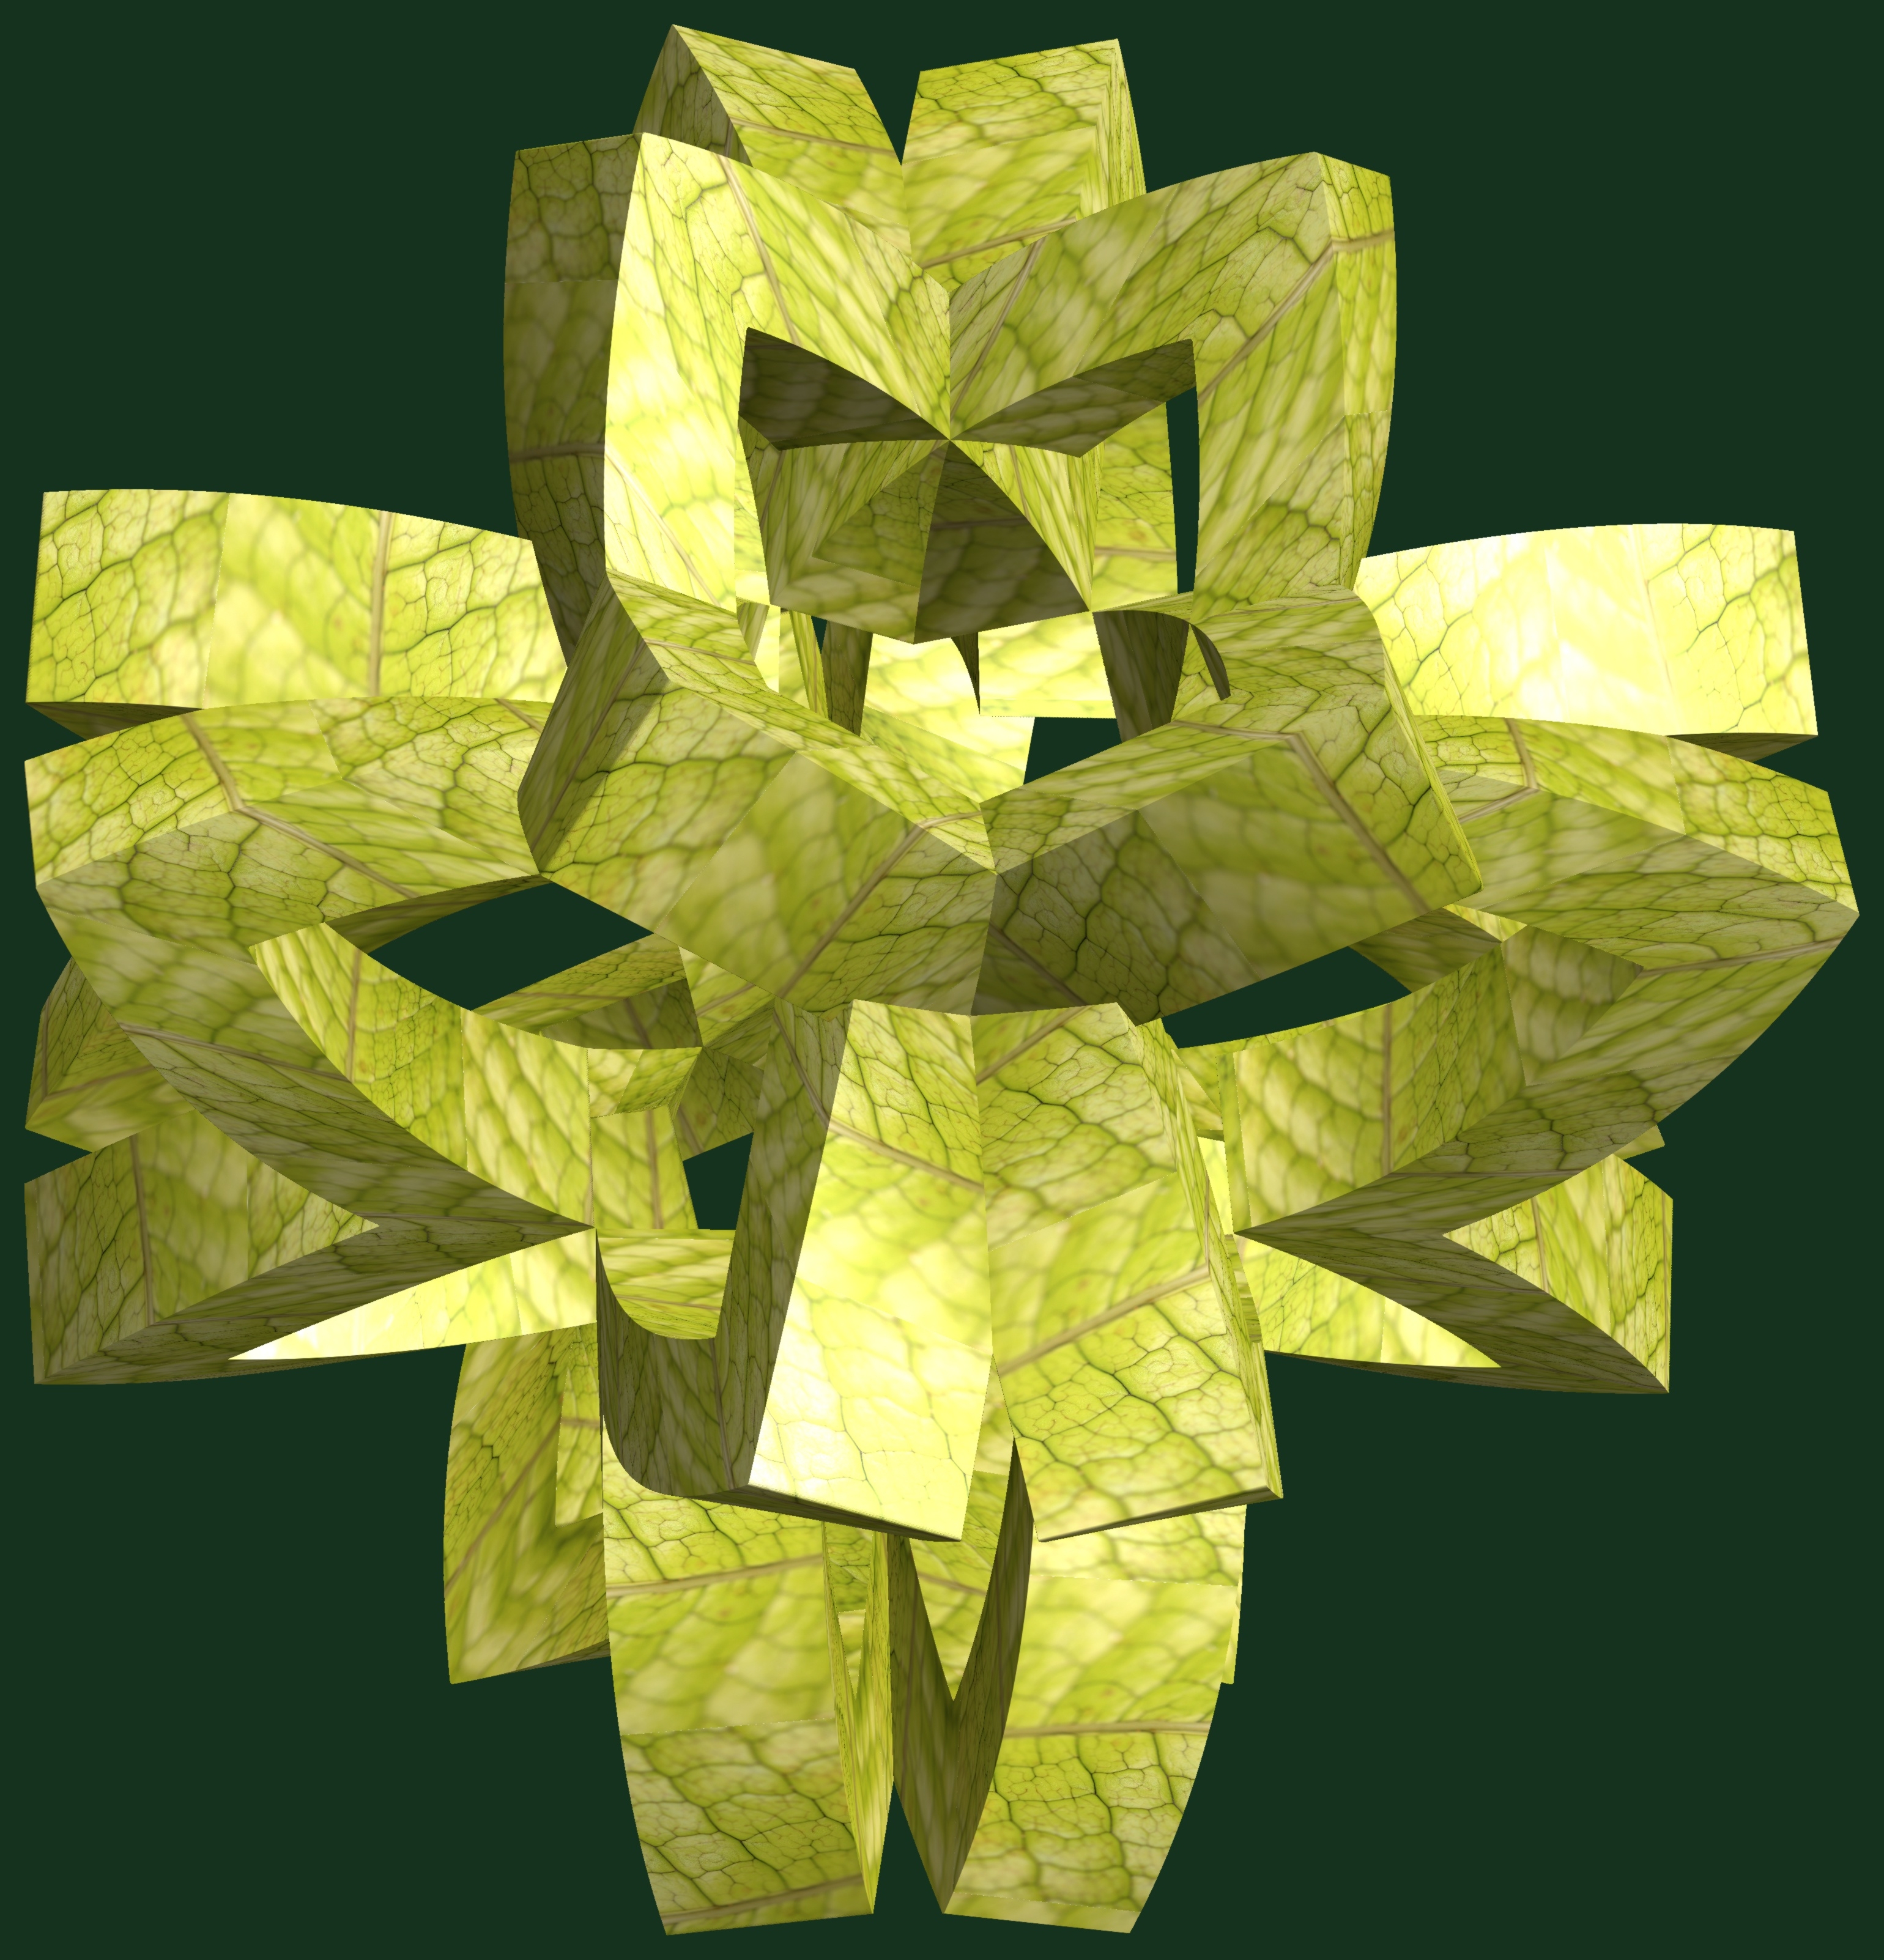
abstract, structure, plant, texture, leaf, flower, pattern, food, green, produce, geometry, yellow, flora, sculpture, art, cool image, design, symmetry, 3d, graphic, shape, torus, mathematica, cg, parametricplot3d, code, program, algorithm, mapping, geometricsculpture, flowering plant, land plant